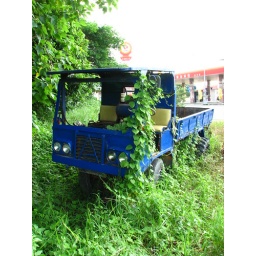
A strange truck found by the side of the road in central-western Taiwan.